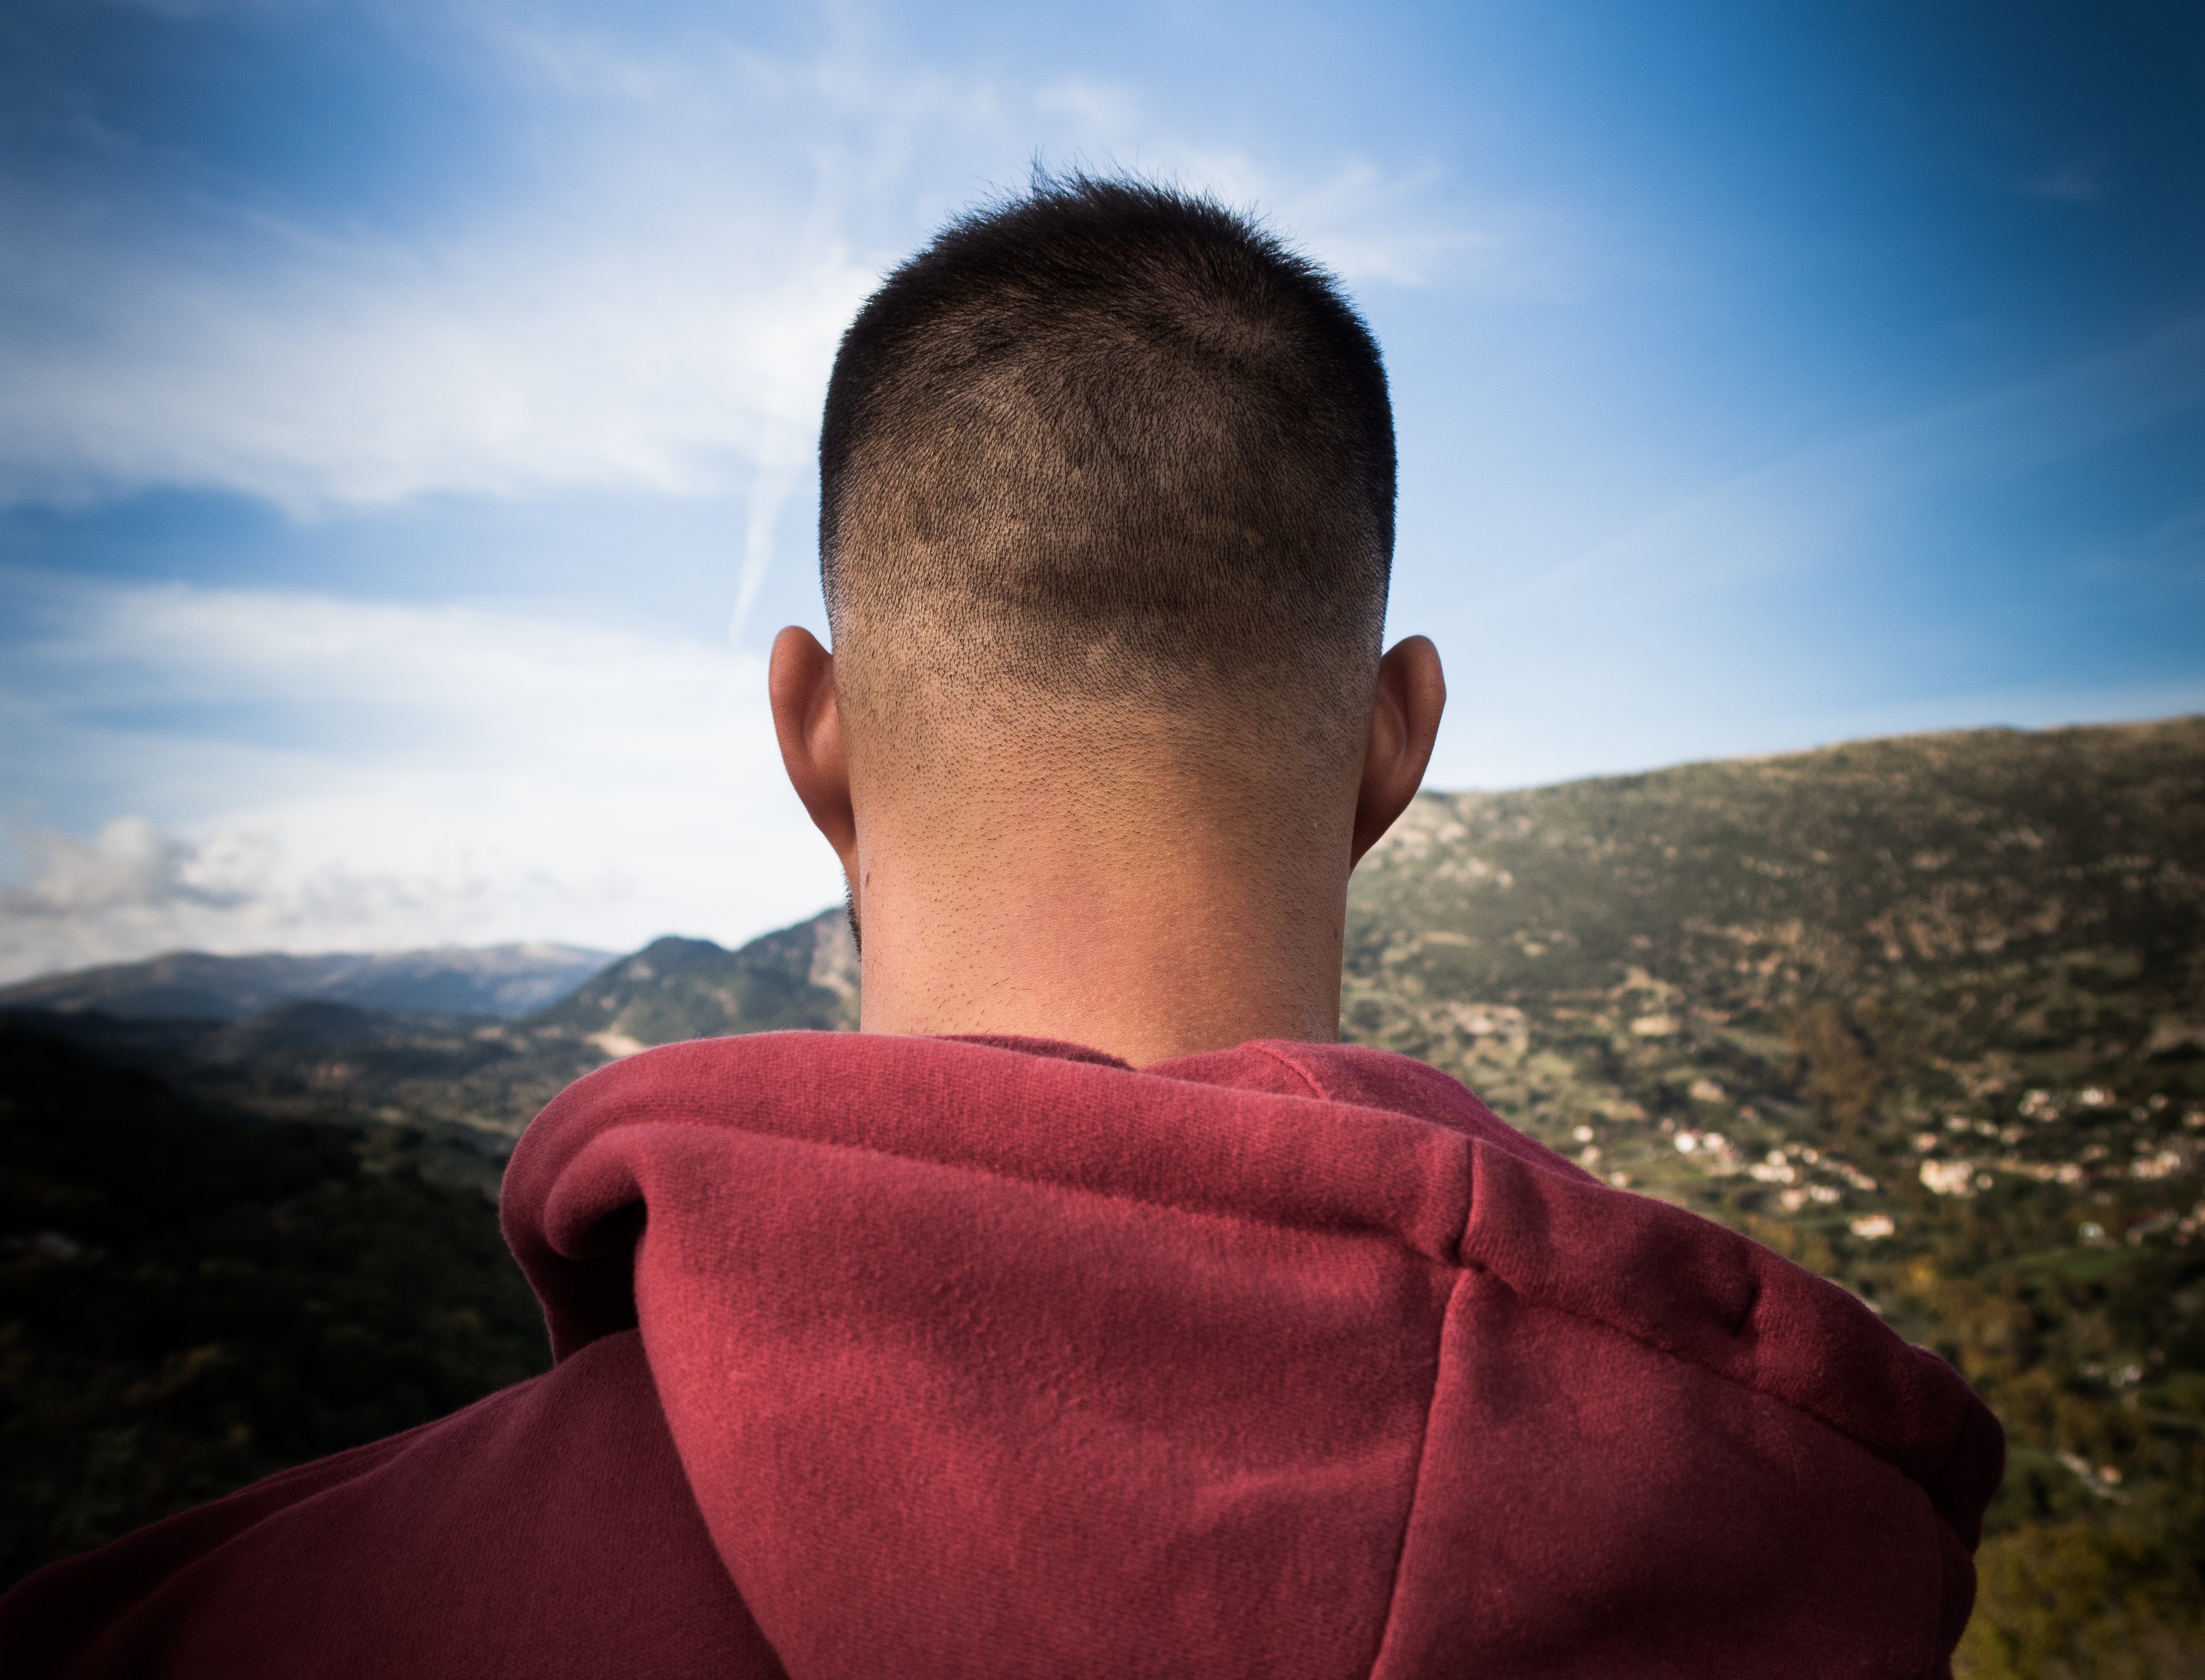
hand, man, beach, landscape, sea, mountain, light, people, sky, sun, sunset, sunlight, morning, hill, boy, adventure, vacation, travel, male, guy, portrait, model, child, summit, outdoors, wear, adult